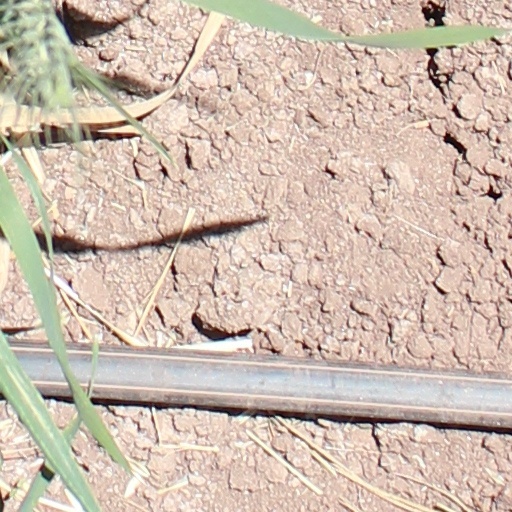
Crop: wheat